Friday (Robinson Crusoe)

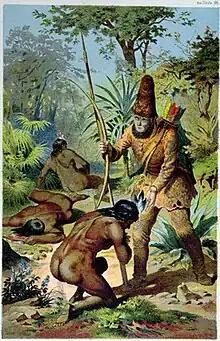
Robinson Crusoe and Man Friday by Carl Offterdinger

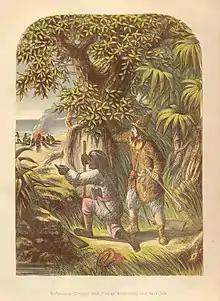
A. F. Lydon illustration, 1865: "Robinson Crusoe and Friday attacking the savages"

Friday is one of the main characters of Daniel Defoe's 1719 novel "Robinson Crusoe" and its sequel "The Farther Adventures of Robinson Crusoe". Robinson Crusoe names the man Friday, with whom he cannot at first communicate, because they first meet on that day. The character is the source of the expression "Man Friday", used to describe a male personal assistant or servant, especially one who is particularly competent or loyal.